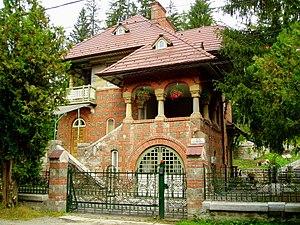
Il s'agit de la villa Socolescu à Sinaia-Cumpătu, Judeţul Prahova, Roumanie. Construite par l'architecte Toma T. Socolescu pour sa femme Florica. Nous sommes les descendants et uniques ayant-droits de toute l'oeuvre de Toma T. Socolescu (mort en 1960 à Bucarest).
Sinaia est une ville de Roumanie.
Toma T. Socolescu fut un architecte roumain majeur. Pilier de l'architecture roumaine du début du XXᵉ siècle jusqu'à la Seconde Guerre mondiale, il a consacré toute sa vie à sa région de Prahova et particulièrement à la ville de Ploiești. Il contribuera aussi largement à la vie culturelle de son pays.